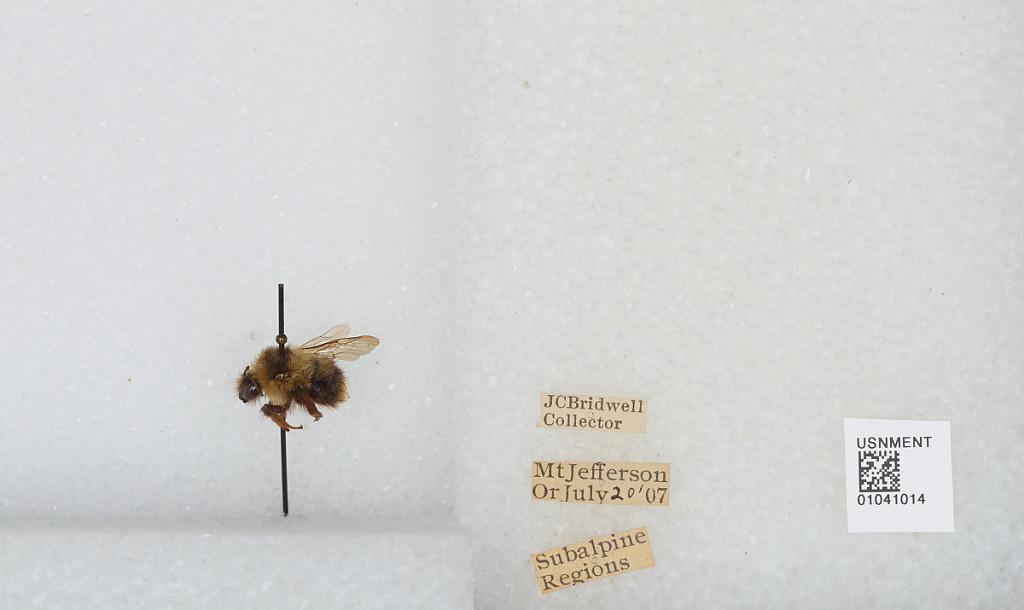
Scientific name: Bombus sp.
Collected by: J. Bridwell
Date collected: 1907-7-20
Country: United States
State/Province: Oregon
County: Linn
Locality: Mount Jefferson, Subalpine Regions
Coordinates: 44.6742, -121.799